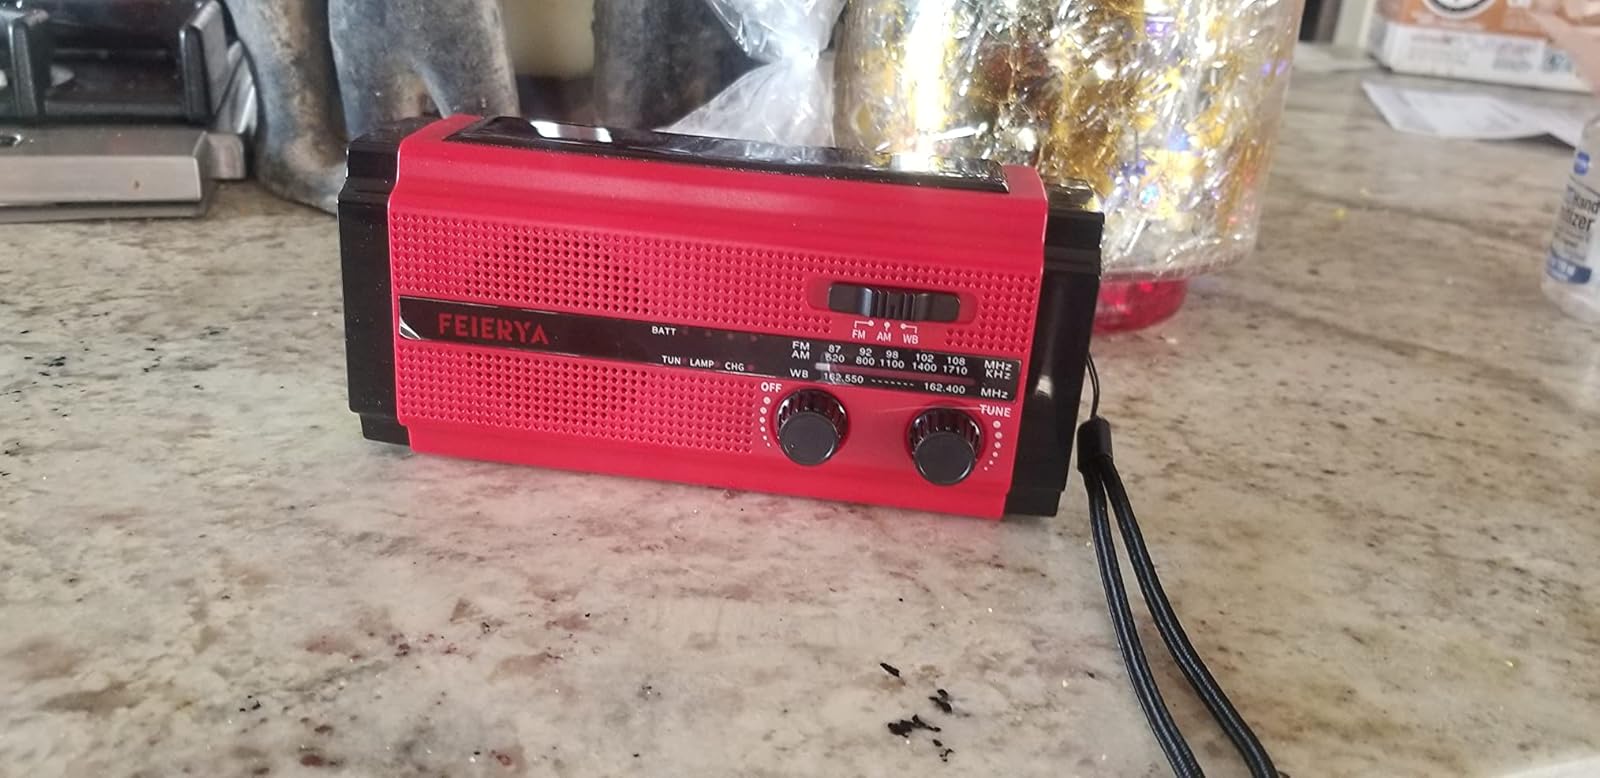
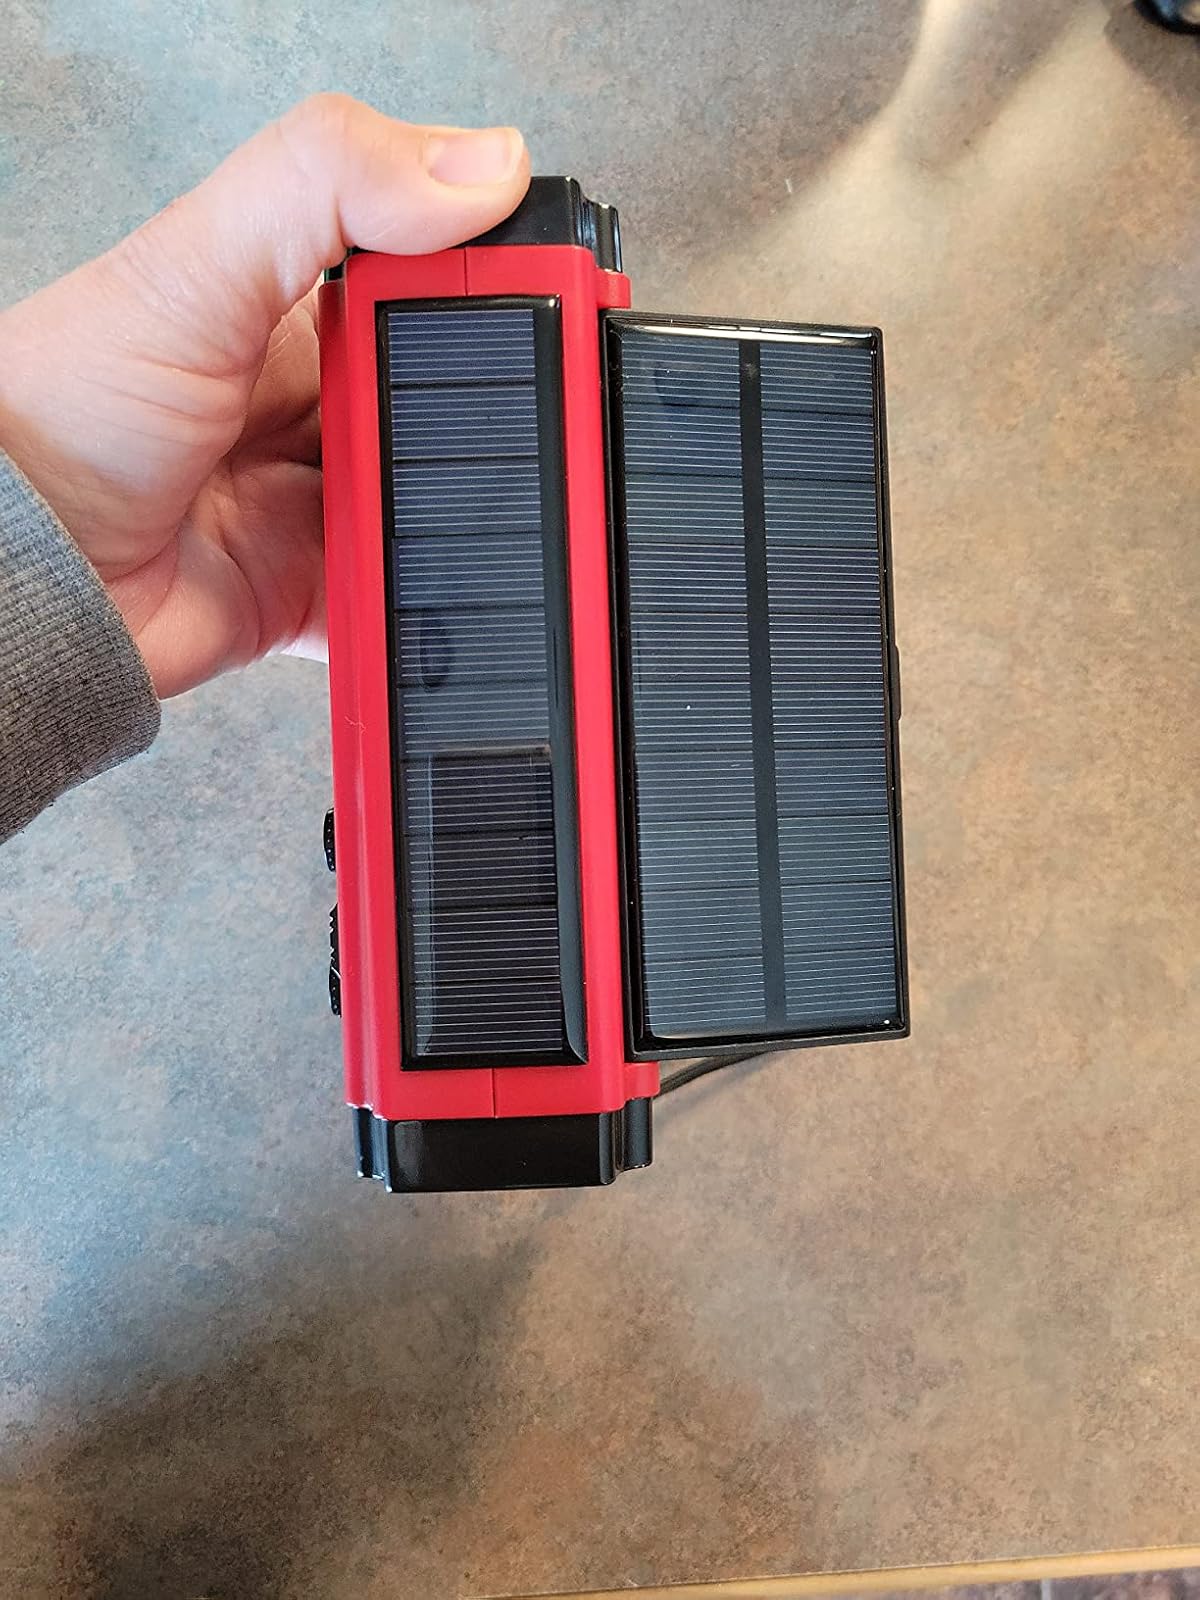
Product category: radio
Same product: yes